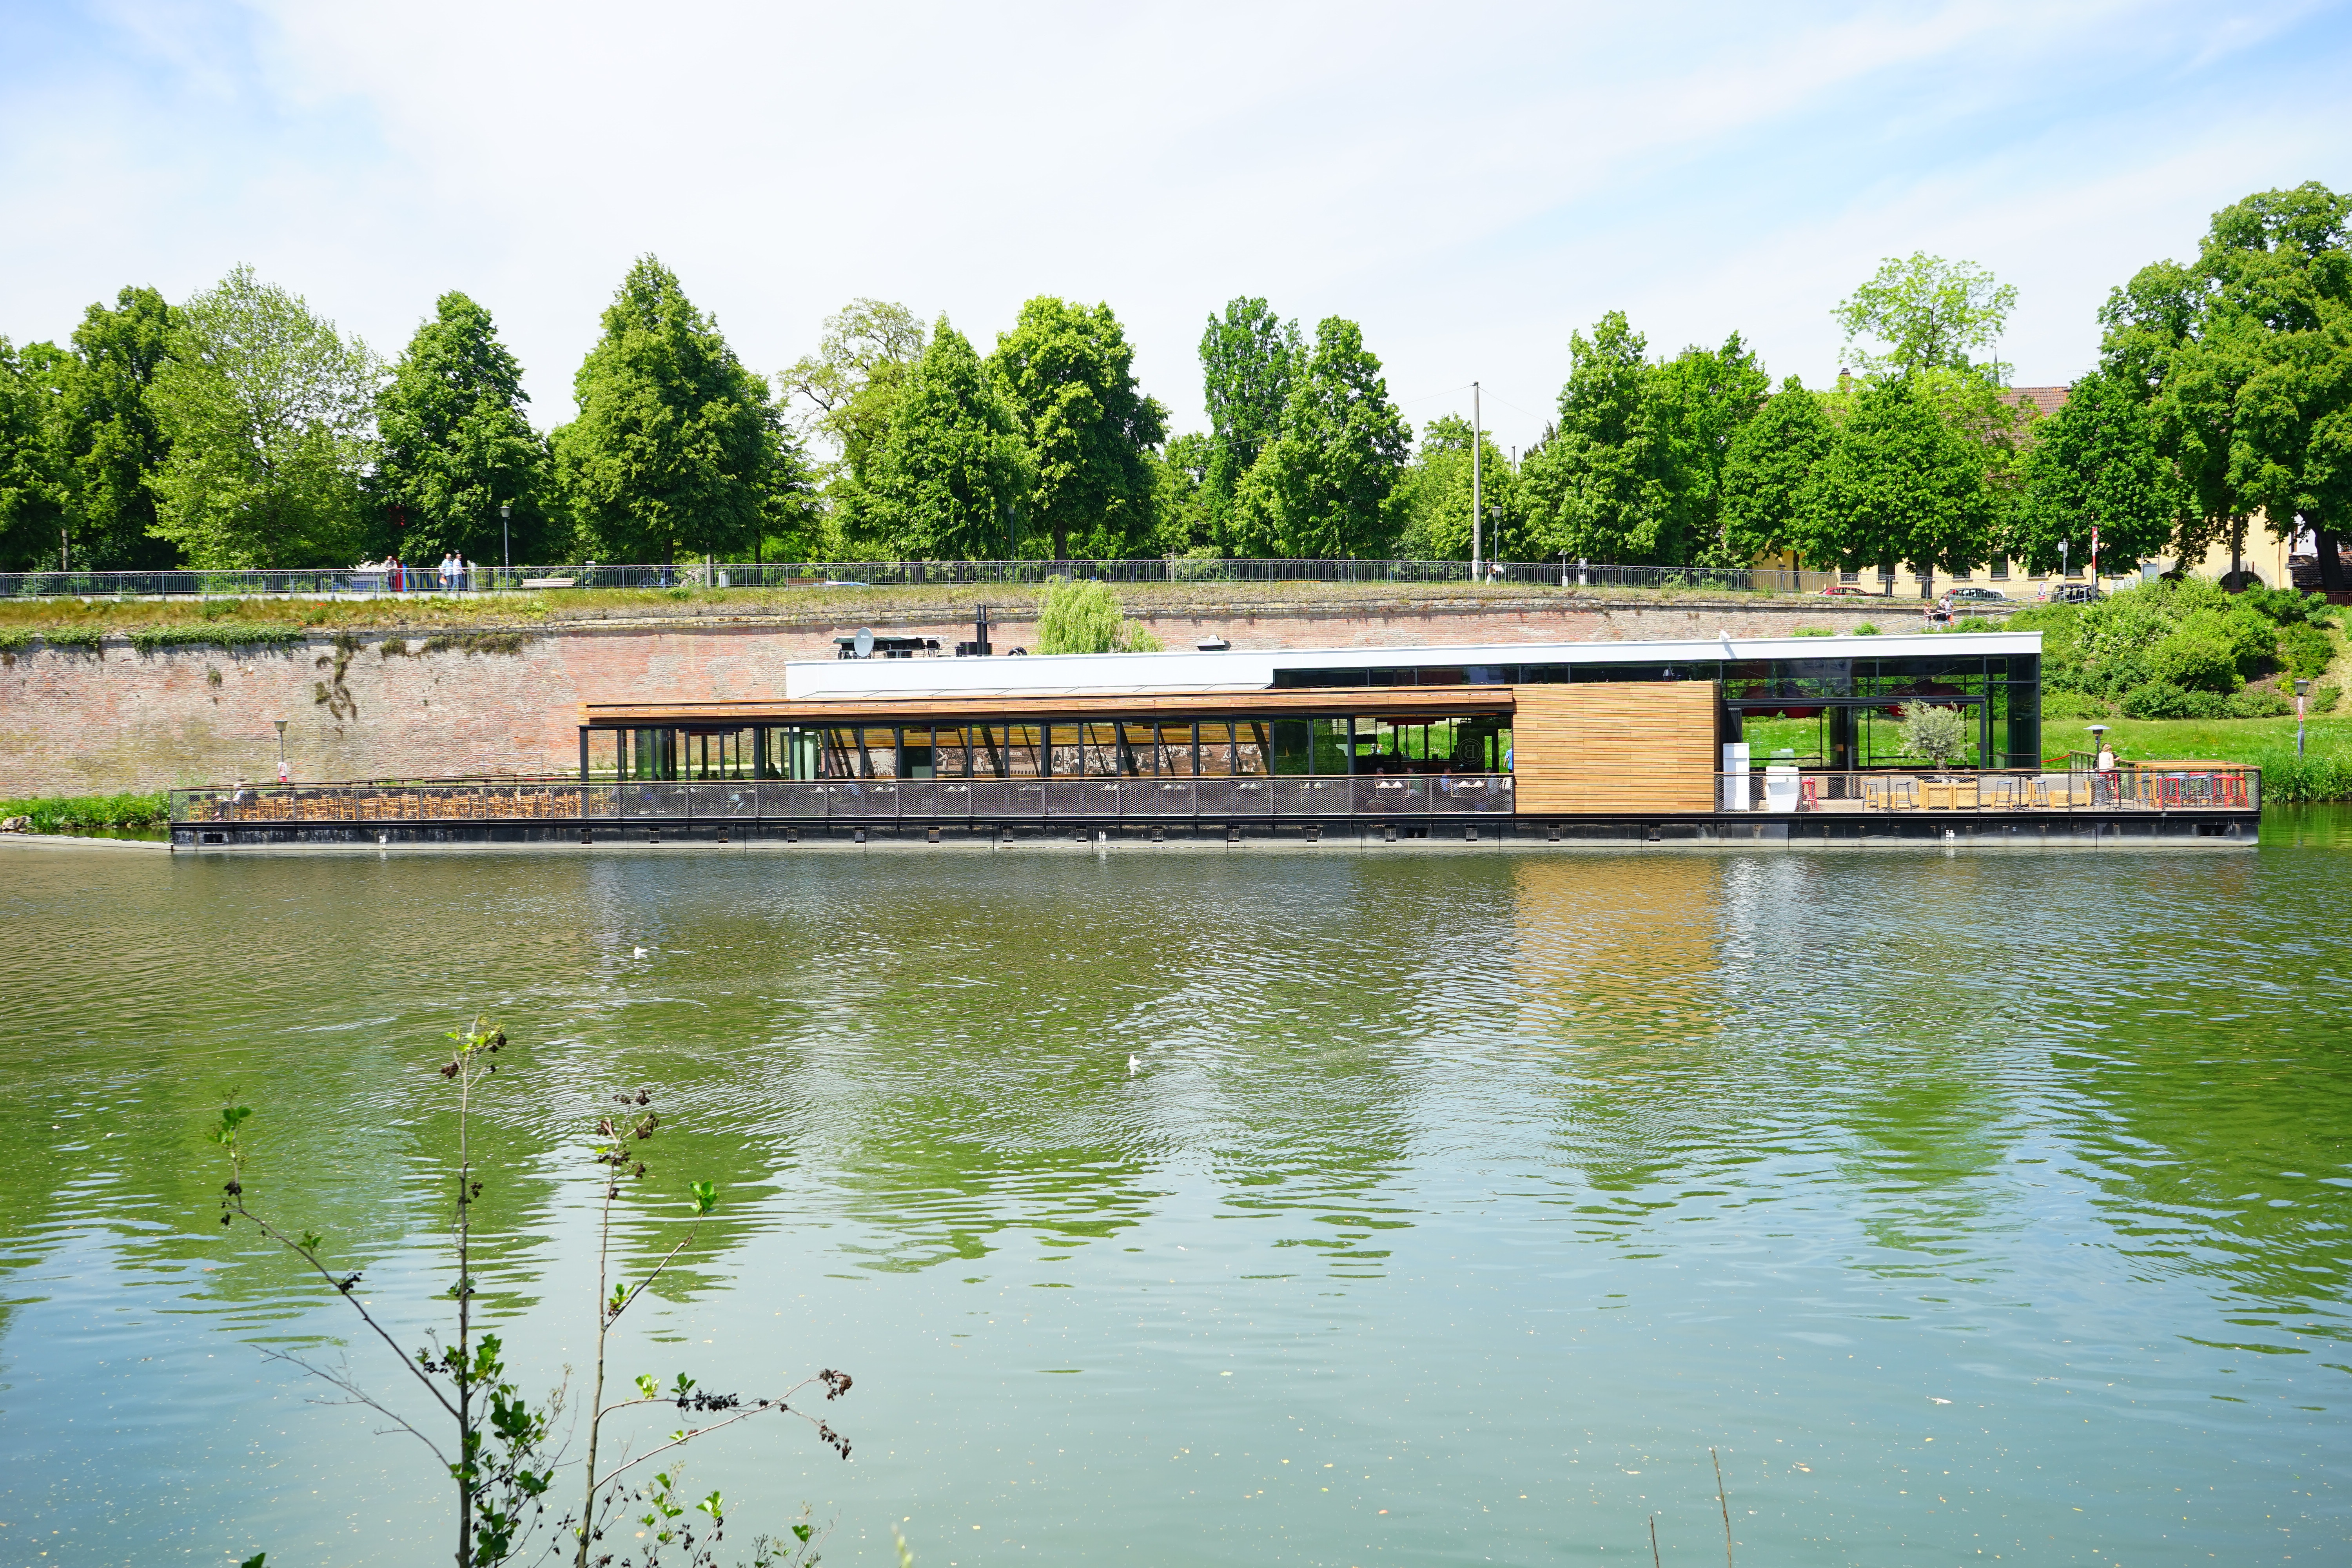
tree, water, lake, restaurant, river, ship, pond, reflection, reservoir, waterway, danube, ulm, rural area, boat house, restaurant ship, ship restaurant